Johanna Fadul

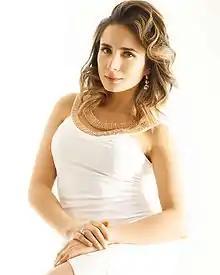
Fadul in 2015

Johanna Elena Rojas Fadul (born September 5, 1985) is a Colombian actress and model. She made herself known in the Colombian series "Padres e Hijos", and later starred as Daniela Barrera in the Telemundo series "Sin senos sí hay paraíso".